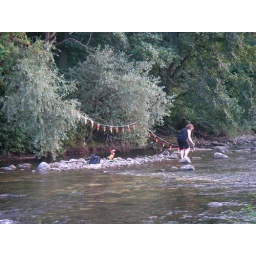
Mad woman arranges wooden duck party in middle of river